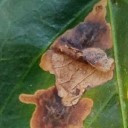
Label: Miner